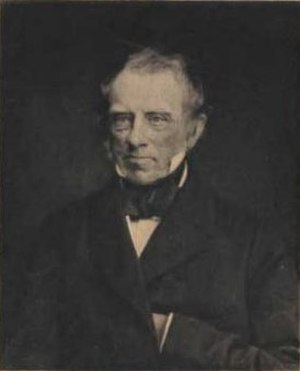
Carl Vilhelm Raben-Levetzau
Carl Vilhelm Raben-Levetzau var en dansk godsejer og legatstifter.